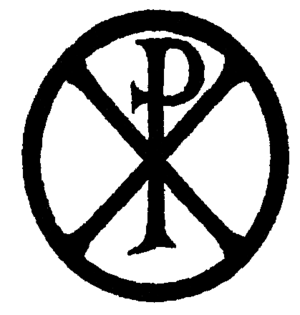
illustration de l'ouvrage ""Le Martyr de Futuna"" de Claude Nicolet"